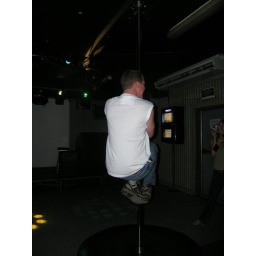
Lee dancing around pole in Mission beach